William Posey Silva

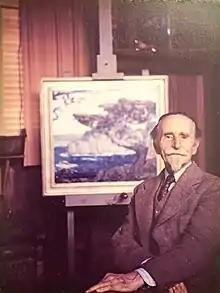
William Posey Silva posing with one of his paintings of Point Lobos near Carmel, CA

When he returned to the United States in 1910, he first set up studios in Chattanooga, Tennessee, and Washington, D.C. (where he wintered), and spent much of the next three years traveling around the South, searching out painting sites and exhibiting his work. He painting trips took him to New Orleans, Louisiana; Charleston, South Carolina; and the Mississippi Gulf Coast. During this period he began to develop a reputation for "ethereal garden landscapes" painted in a style of lyrical impressionism. Just outside of Charleston the Magnolia Plantation and Gardens provided the inspiration for his series of paintings entitled "Garden of Dreams". In 1910, he had a one-person show at the Gibbes Art Gallery (now the Gibbes Museum) in Charleston, one of the key venues associated with the Charleston Renaissance. In Washington D.C. he joined the local Society of Artists and exhibited at the Corcoran Art Gallery (1910), Veerhoff Gallery (1911), and Sloan Galleries (1913). He became an exhibiting member of the Salmagundi Club of New York, Pennsylvania Academy of Fine Arts, and the Water Color Clubs on Chicago and New York.